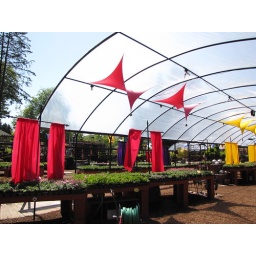
The banners indicate what color flower the plants below produce :-)